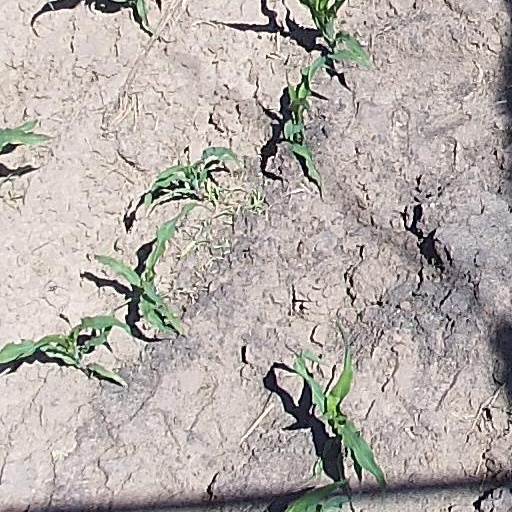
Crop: maize; corn